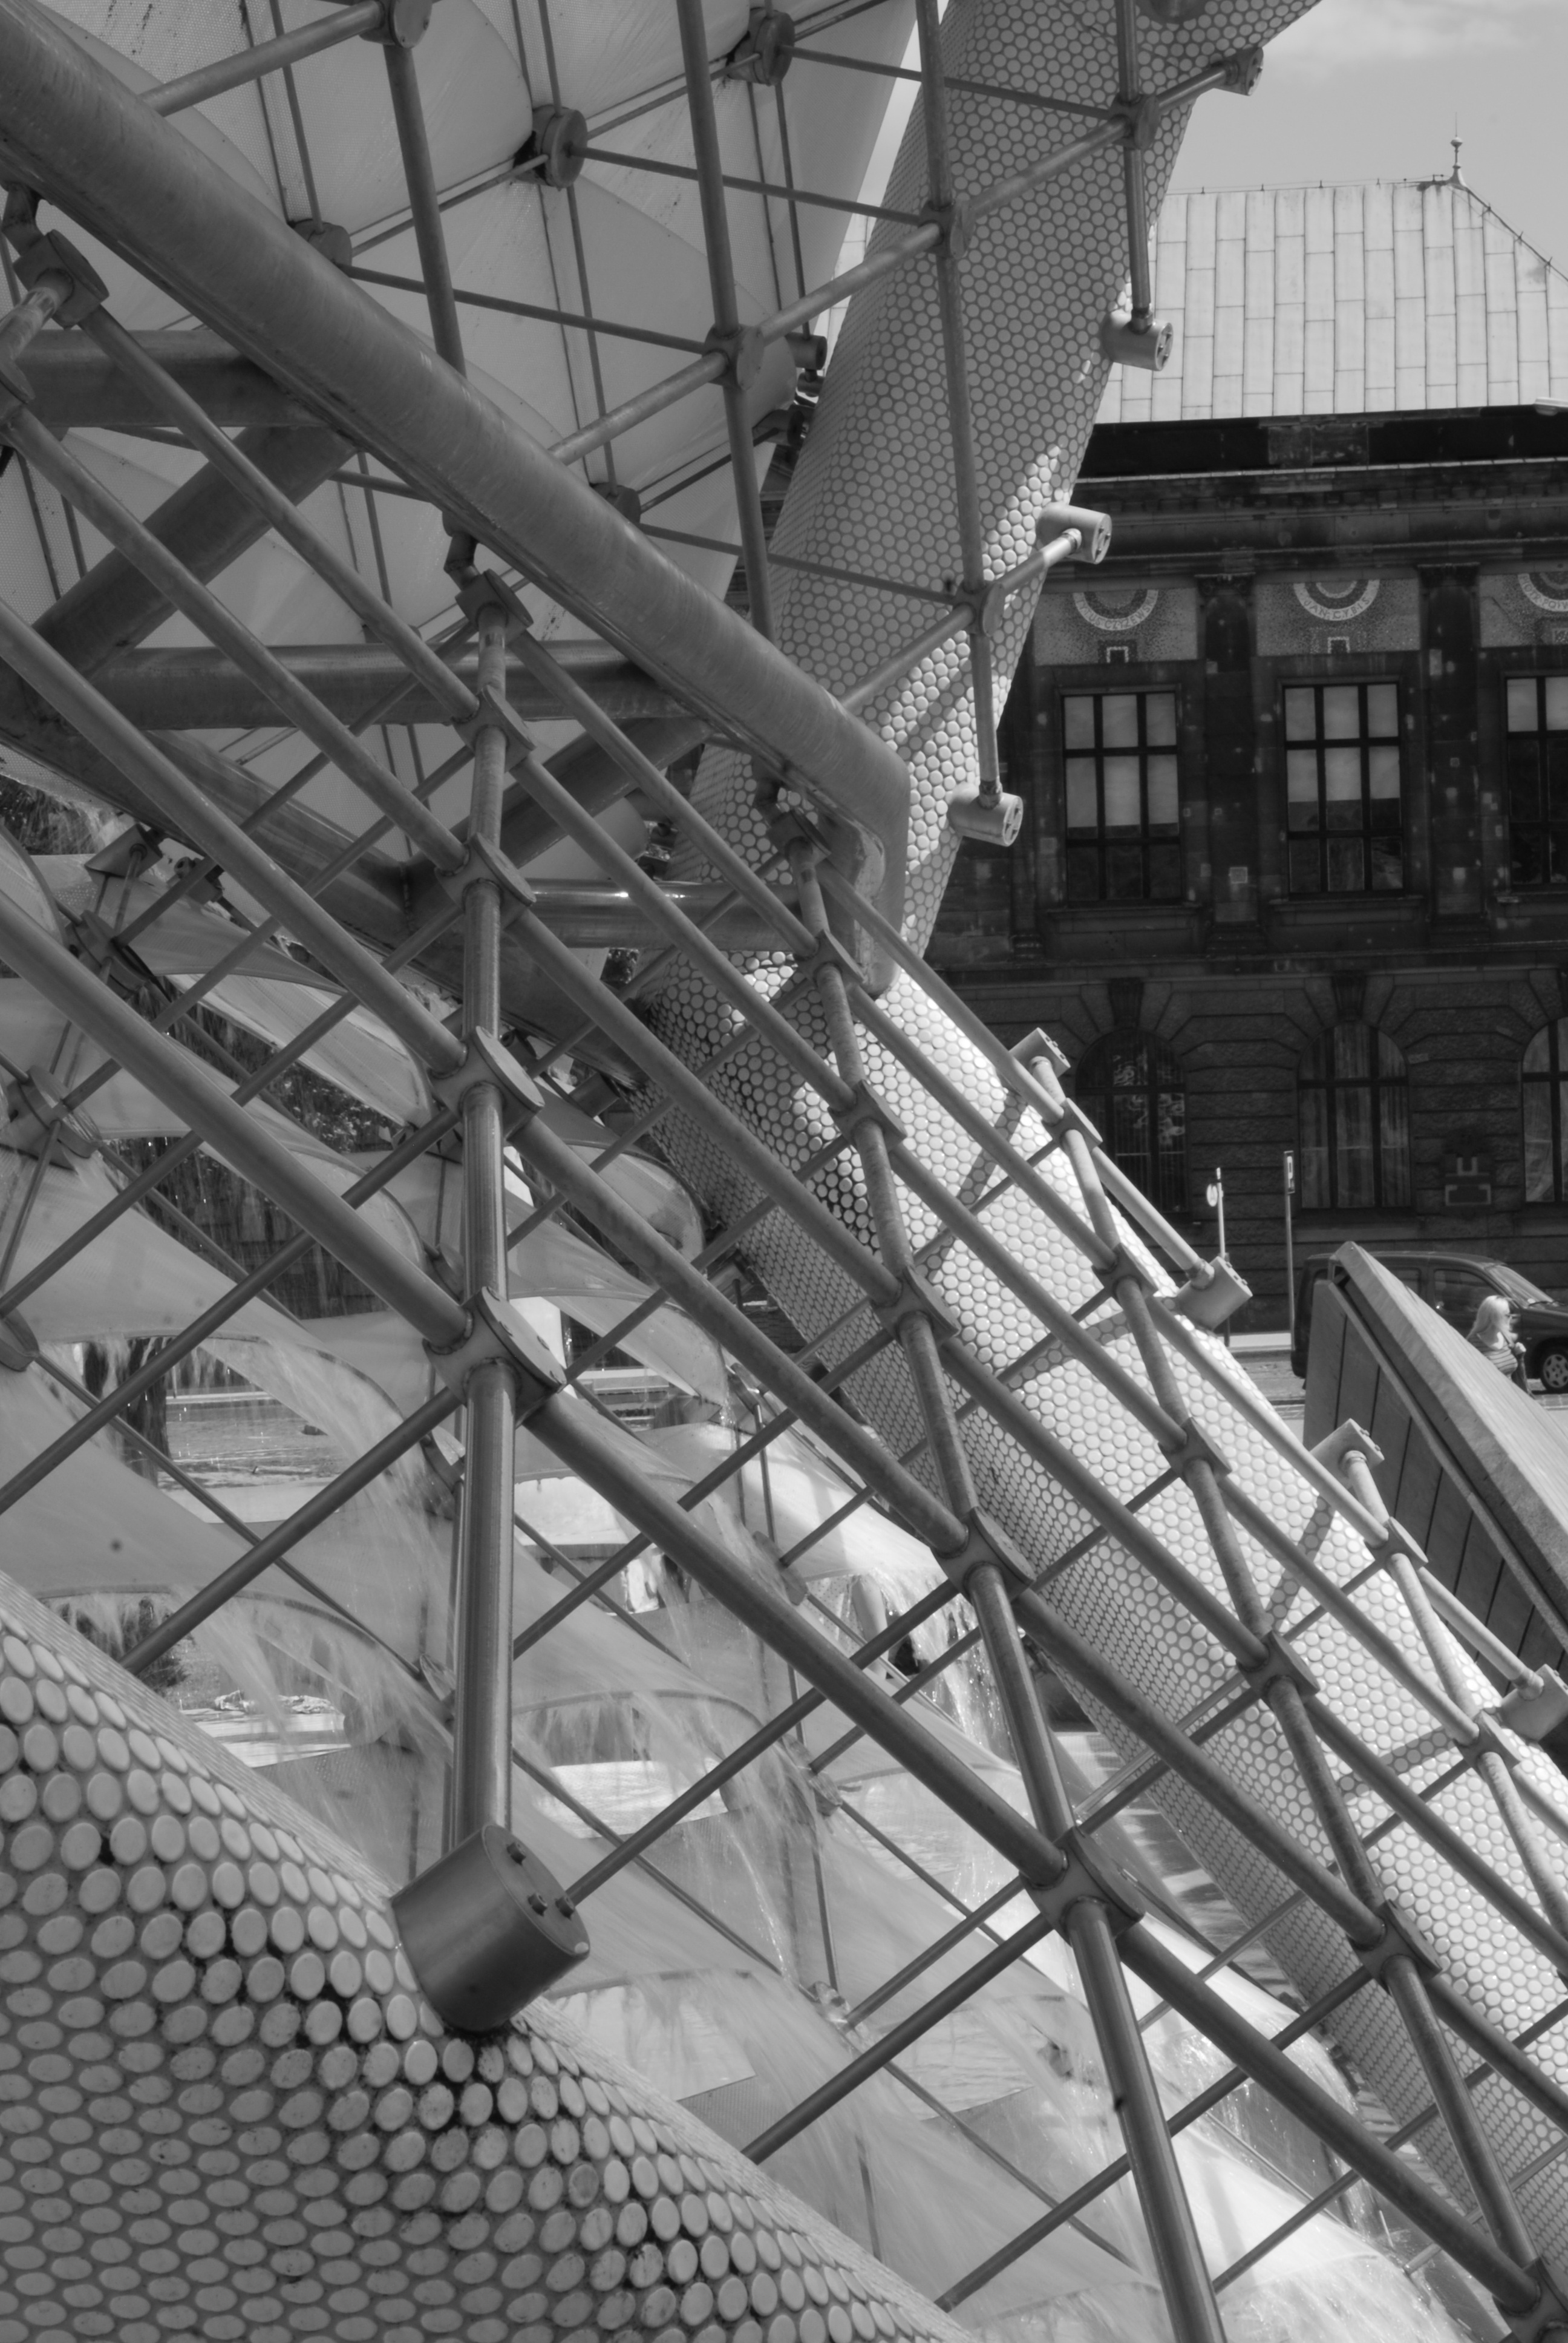
water, black and white, architecture, structure, white, bridge, skyscraper, cityscape, transport, line, facade, monochrome, tourism, symmetry, poland, fountain, shape, metropolis, big city, the market, poznan, urban area, stream of water, monochrome photography